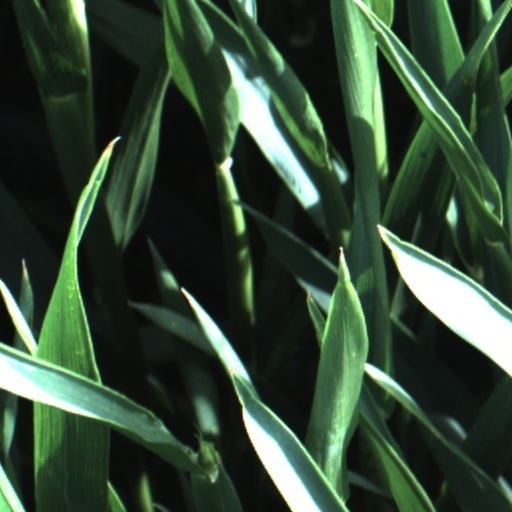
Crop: wheat